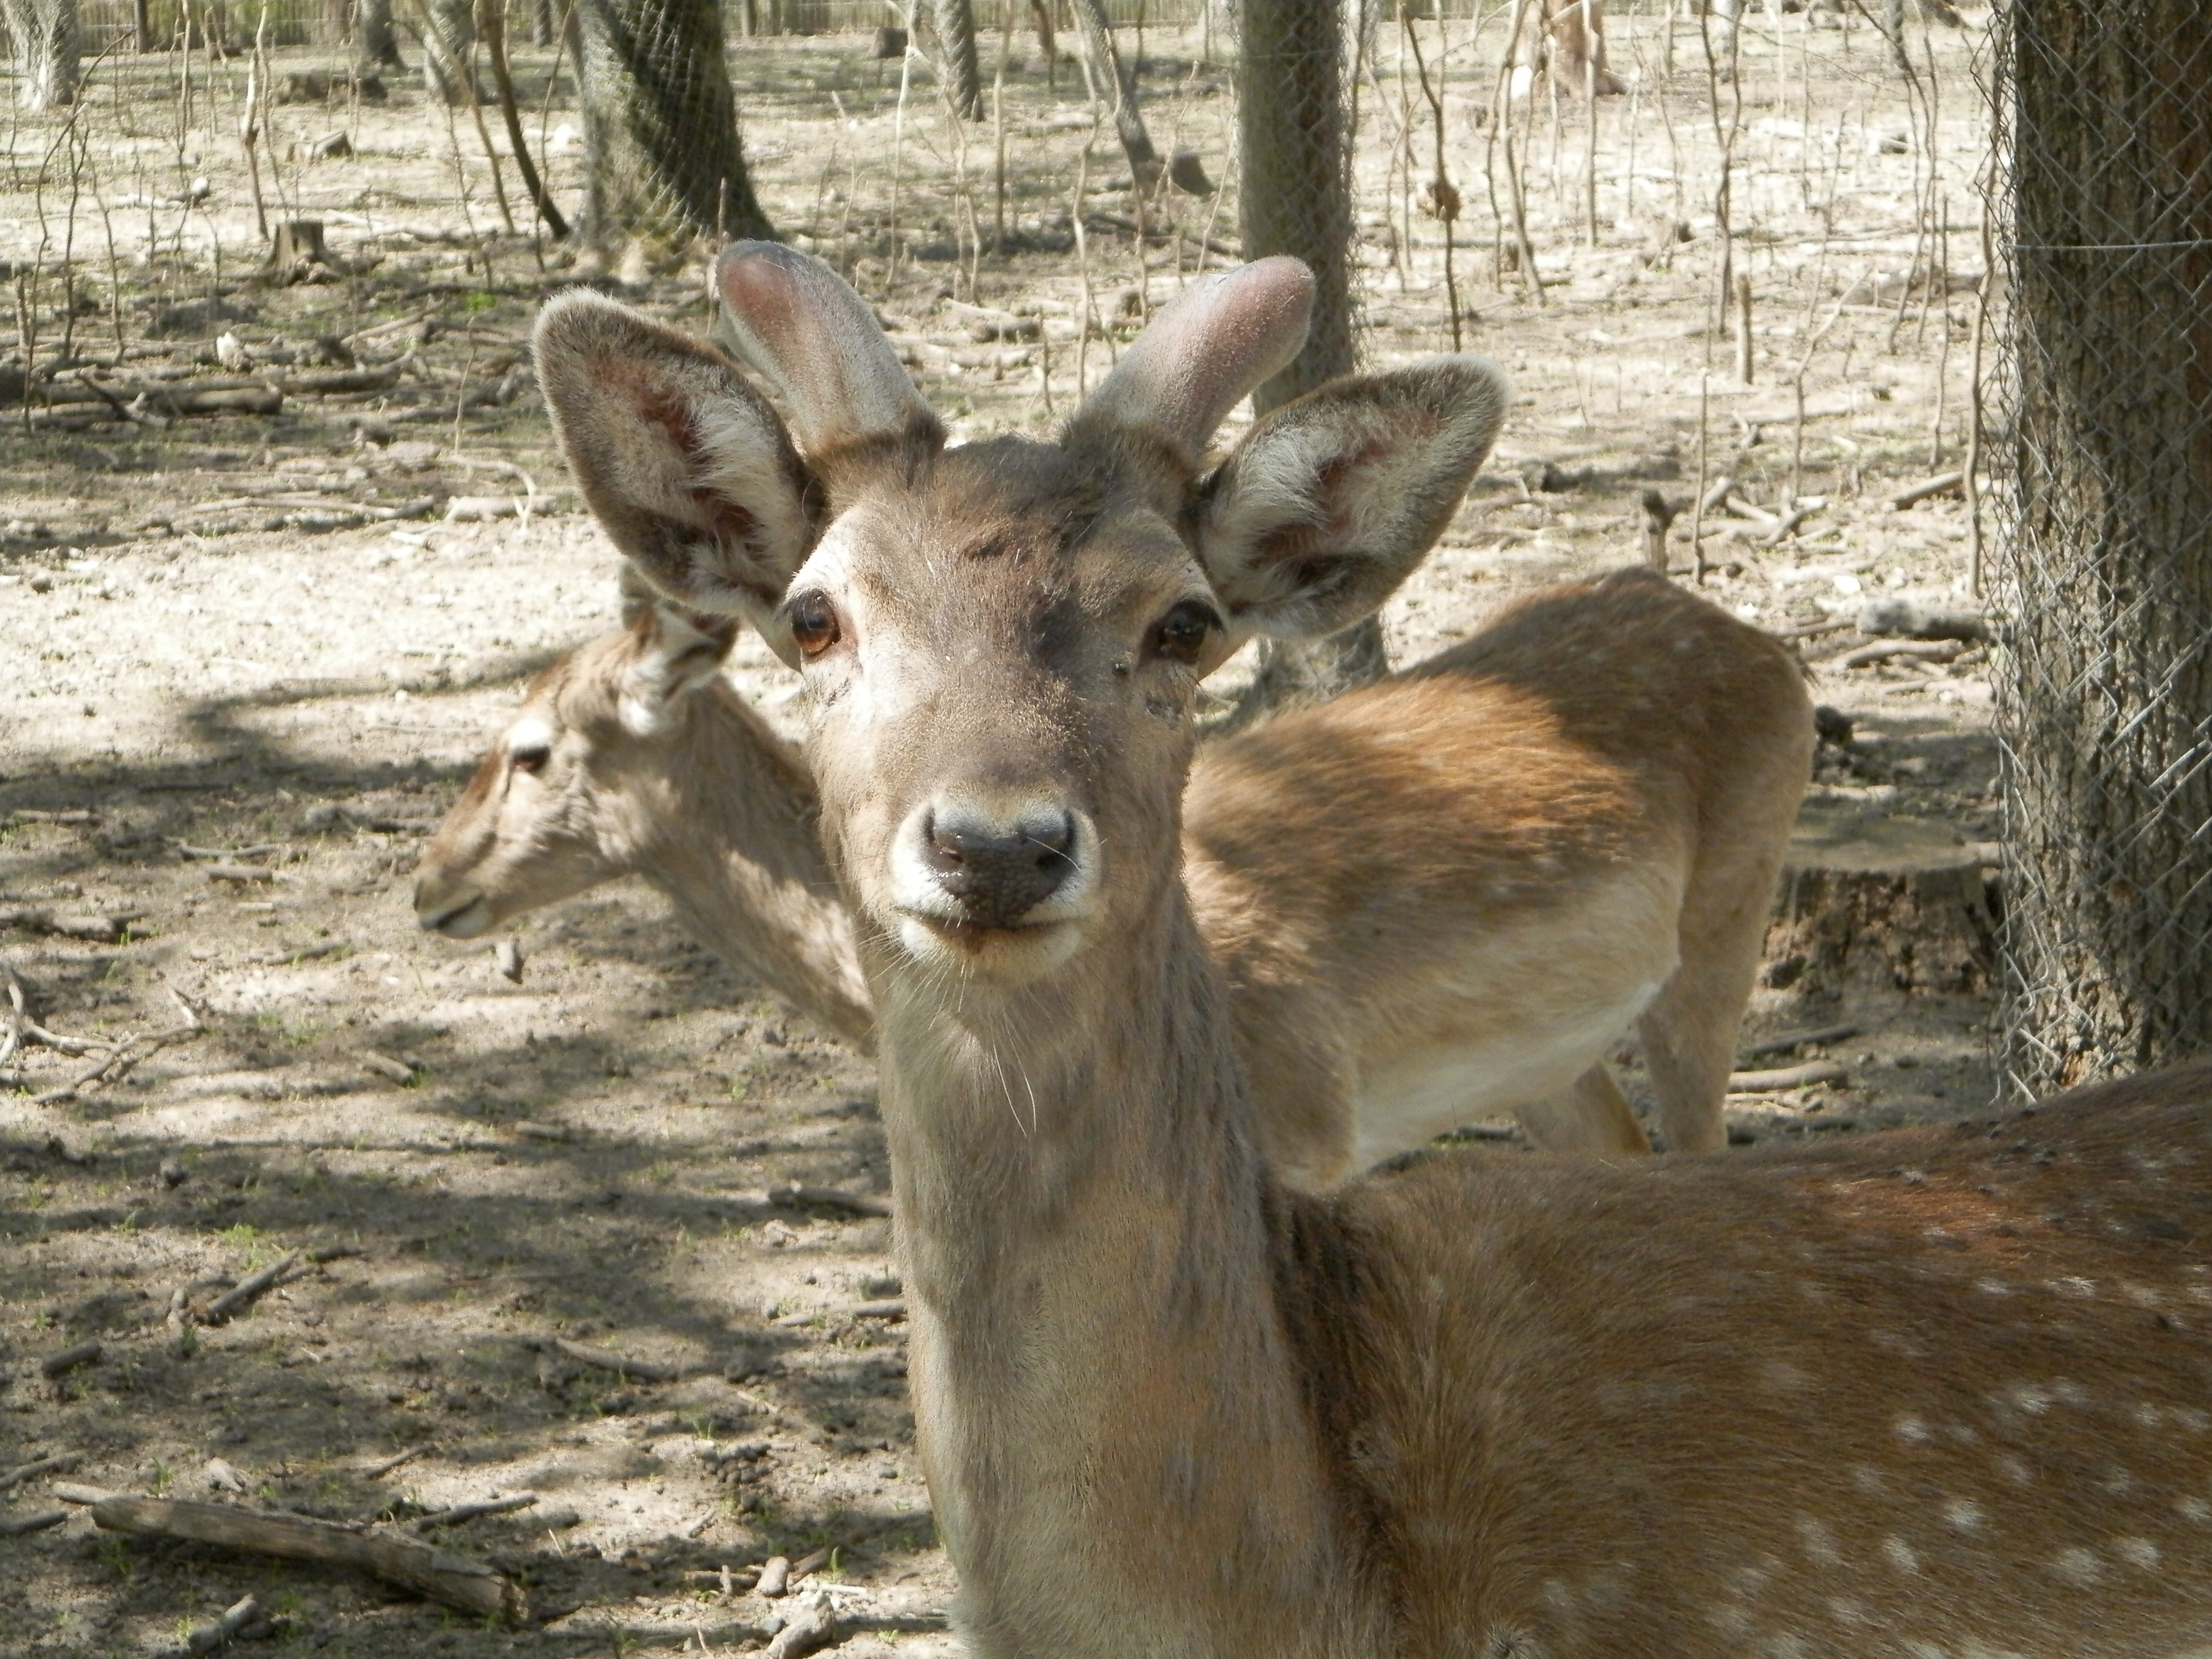
watch, wildlife, deer, zoo, mammal, fauna, vertebrate, white tailed deer